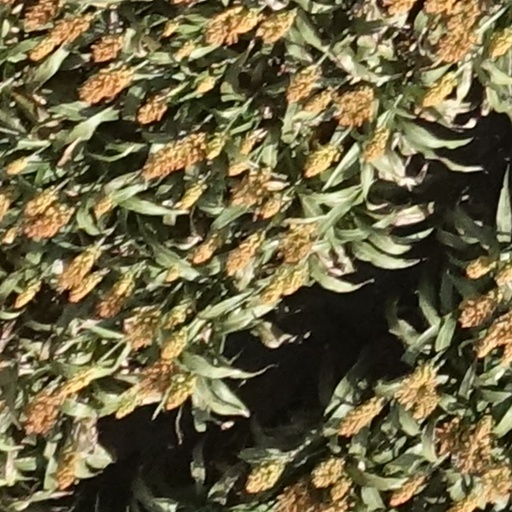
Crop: sorghum